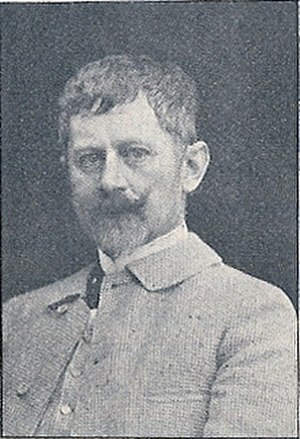
Gustav Wied
Gustav Johannes Wied var en dansk forfatter og samfundsrevser. Søn af Carl August Wied og Catha Wied og den femte i en børneflok på elleve.